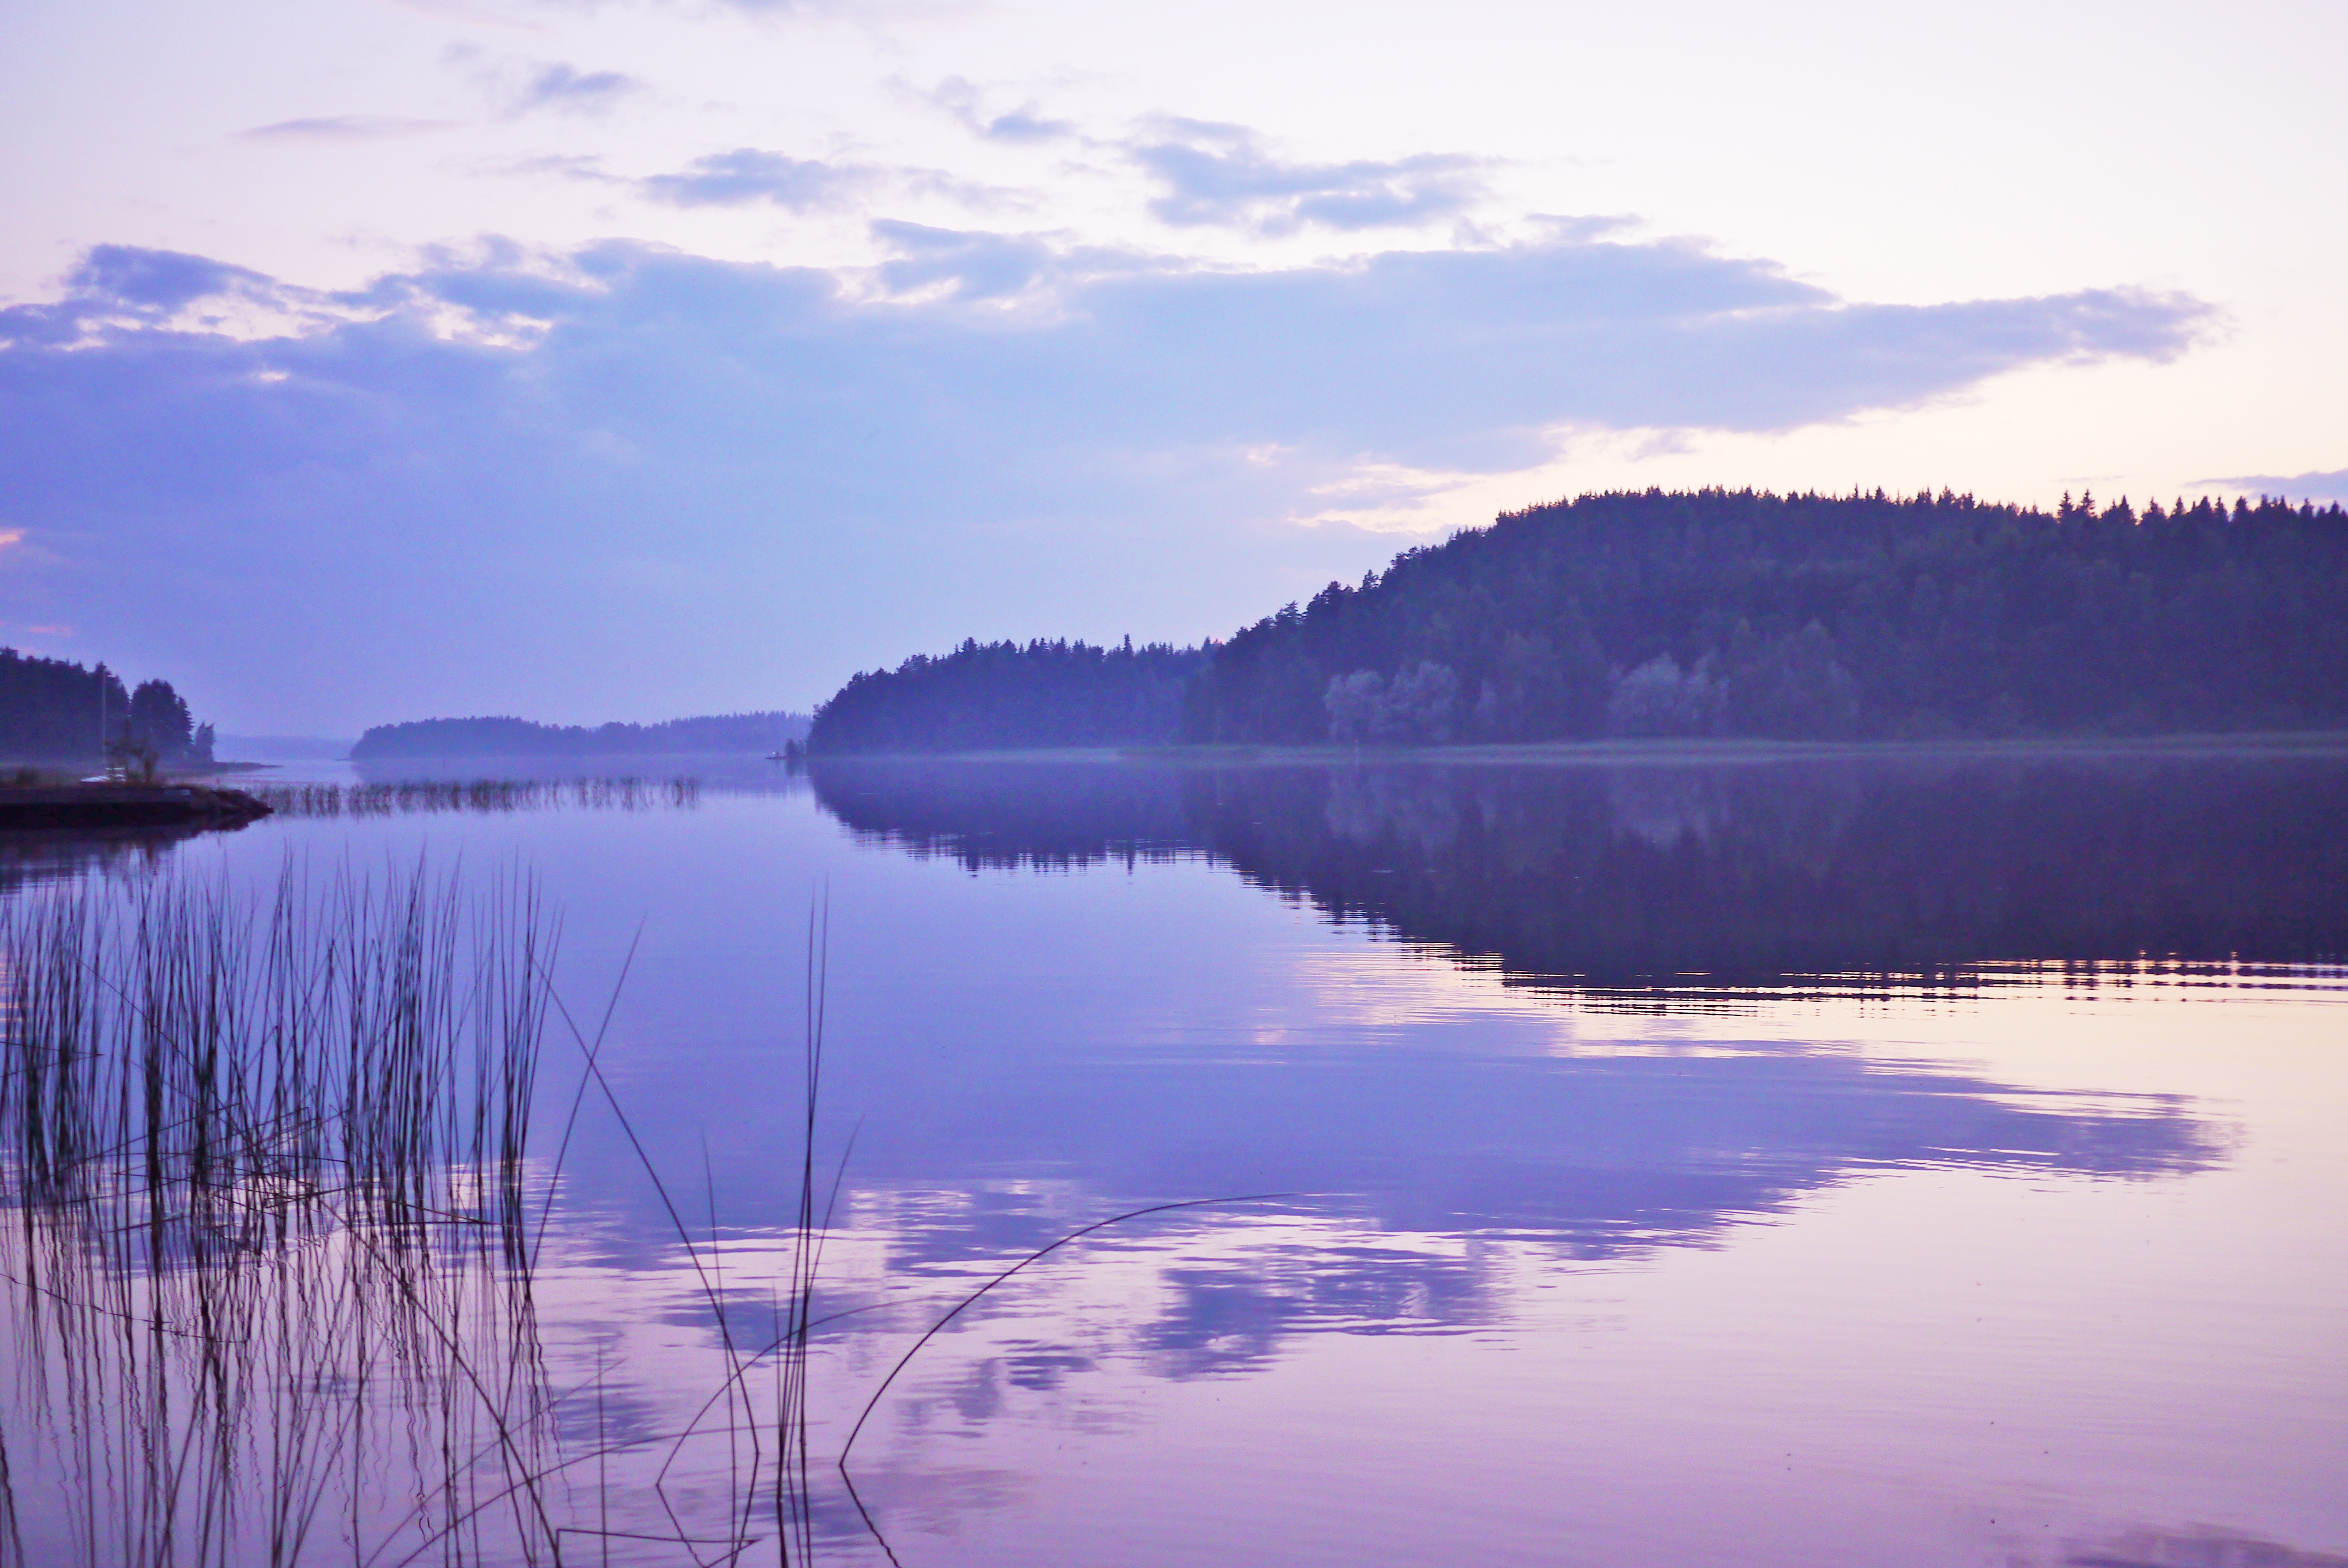
landscape, water, nature, marsh, cloud, sunrise, sunset, morning, purple, lake, dawn, river, dusk, evening, reflection, holiday, romance, rest, reservoir, still water, body of water, north, wetland, finland, mood, loch, silent, abendstimmung, mirroring, scandinavia, afterglow, evening sky, eterisch, atmospheric phenomenon